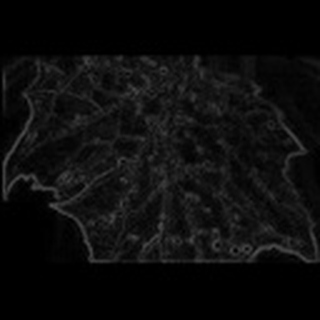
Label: cotton_aphids